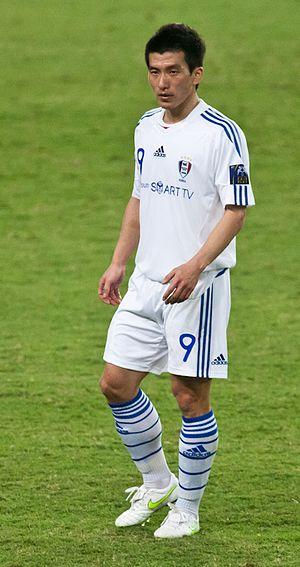
Oh Jang-eun est un footballeur sud-coréen, qui joue pour Ulsan Hyundai Horang-i. Il a joué pour la coupe asiatique 2007, remplaçant Kim Nam-il après sa blessure.